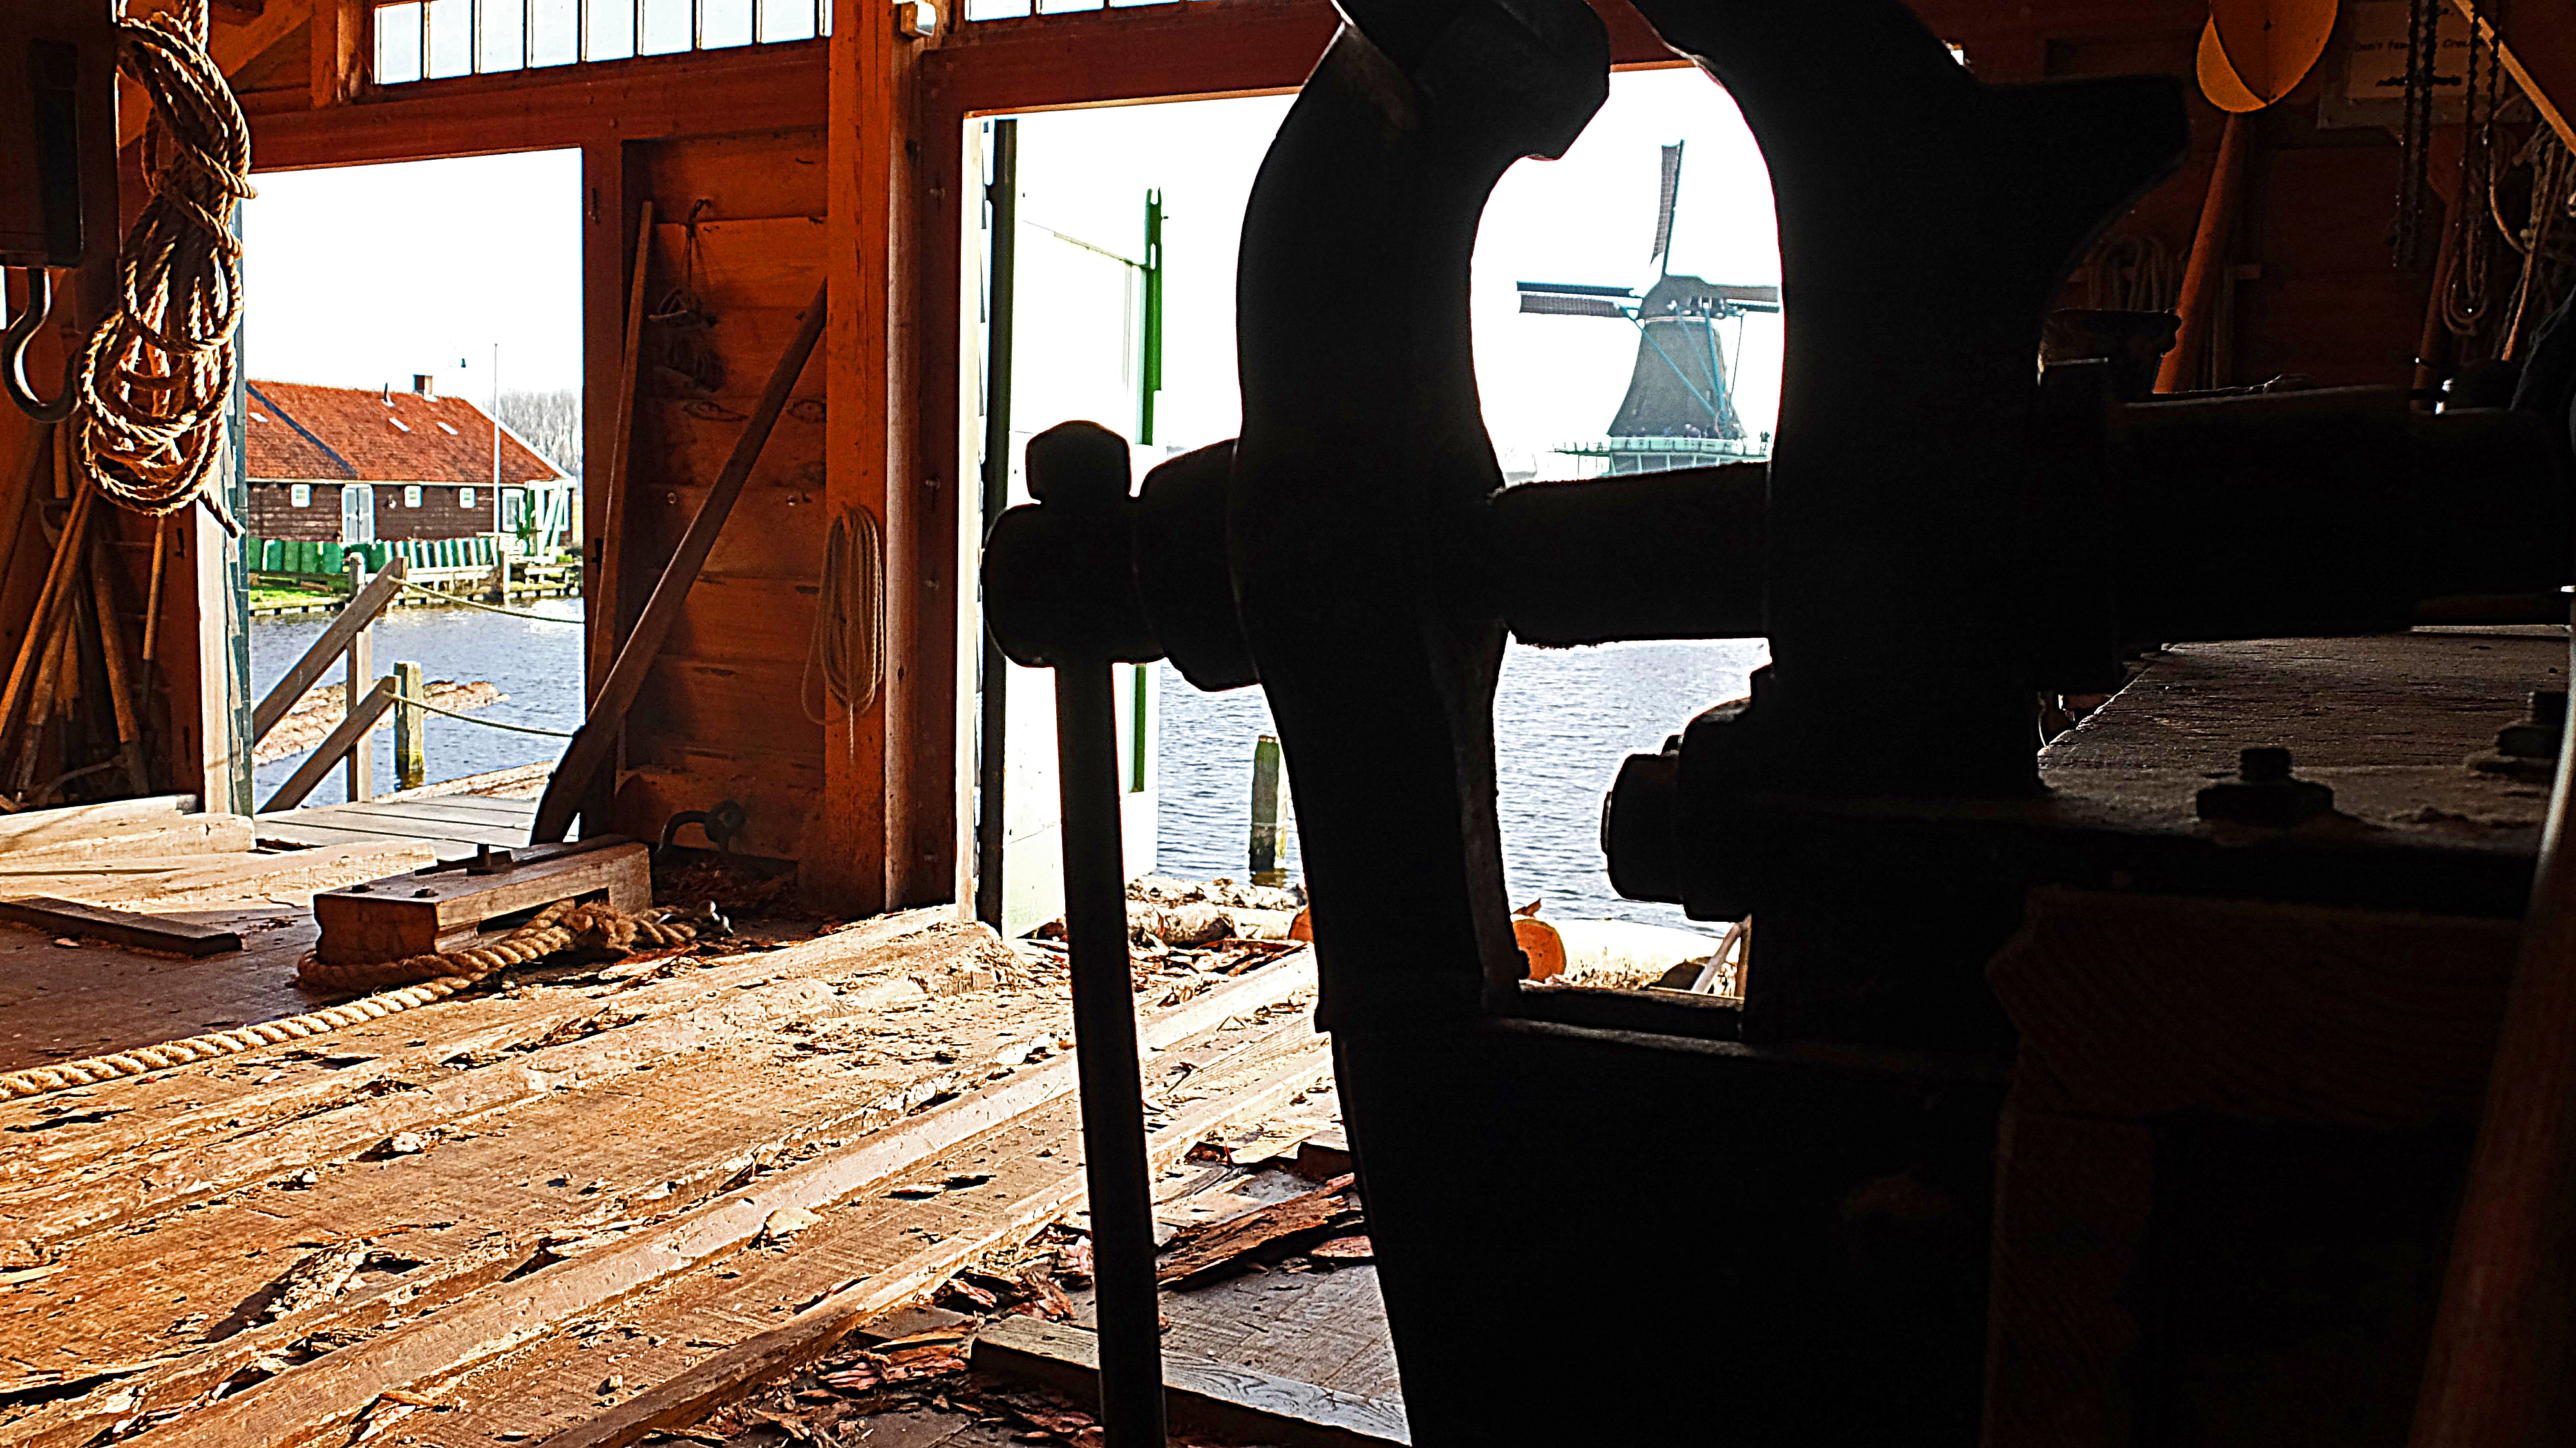
natural, wood, fixture, window, gas, Tints and shades, track, metal, beam, font, building, door, daylighting, steel, room, shadow, automotive wheel system, art, glass, rust, steering wheel